Sami Michael

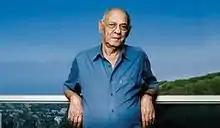
Michael in 2007

Sami Michael (15 August 1926 – 1 April 2024) was an Israeli Iraqi author, having migrated from Iraq to Israel at the age of 23. From 2001, Michael was the President of The Association for Civil Rights in Israel (ACRI).